Operation Harrison

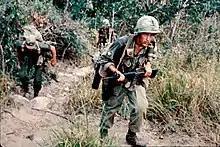
2/502 infantrymen climbing a hill, 27 February

On 26 February the 2nd Battalion, 502nd Infantry Regiment was deployed by helicopter 30 km northwest of Tuy Hòa, while the 2nd Battalion, 327th Infantry Regiment was landed by helicopter 10 km southeast. The units were unable to locate any enemy forces.